Schengen Area

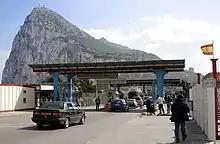
The Gibraltar/Spain border in 2004 with the Rock of Gibraltar in the background

Liechtenstein is also landlocked and does not have an international airport. It has been a member of the Schengen Area since 2011. It does not have a border check at Balzers heliport, as flights to and from Balzers must be to or from the Schengen Area. Liechtenstein does not issue visas and as such recommends visitors apply for a visa in another Schengen country.